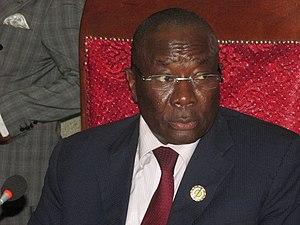
L'ancien ministre centrafricain Abdoul Karim Meckassoua, député du quartier musulman du PK5 de Bangui, devient le premier président de l'Assemblée nationale de la Centrafrique, à Bangui, Centrafrique, 6 mai 2016. (VOA/Freeman Sipila)